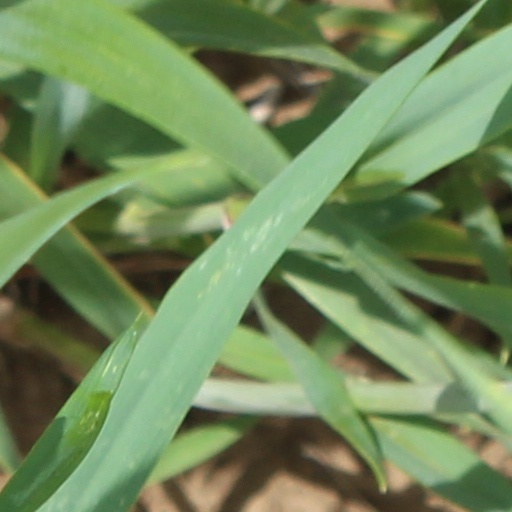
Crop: wheat